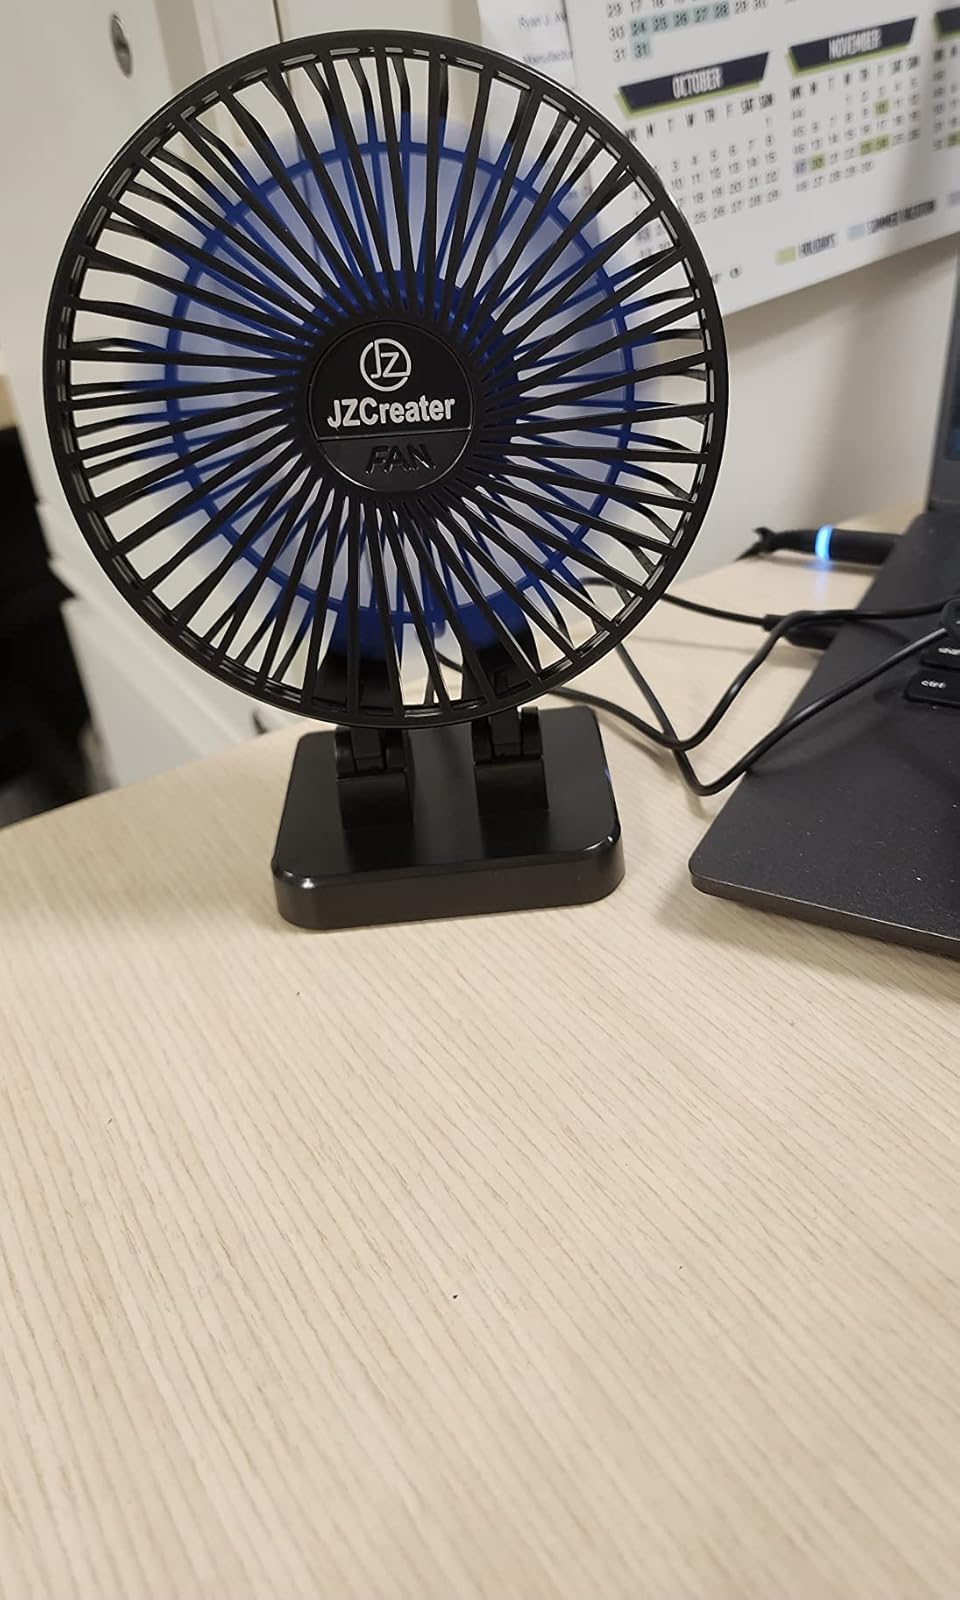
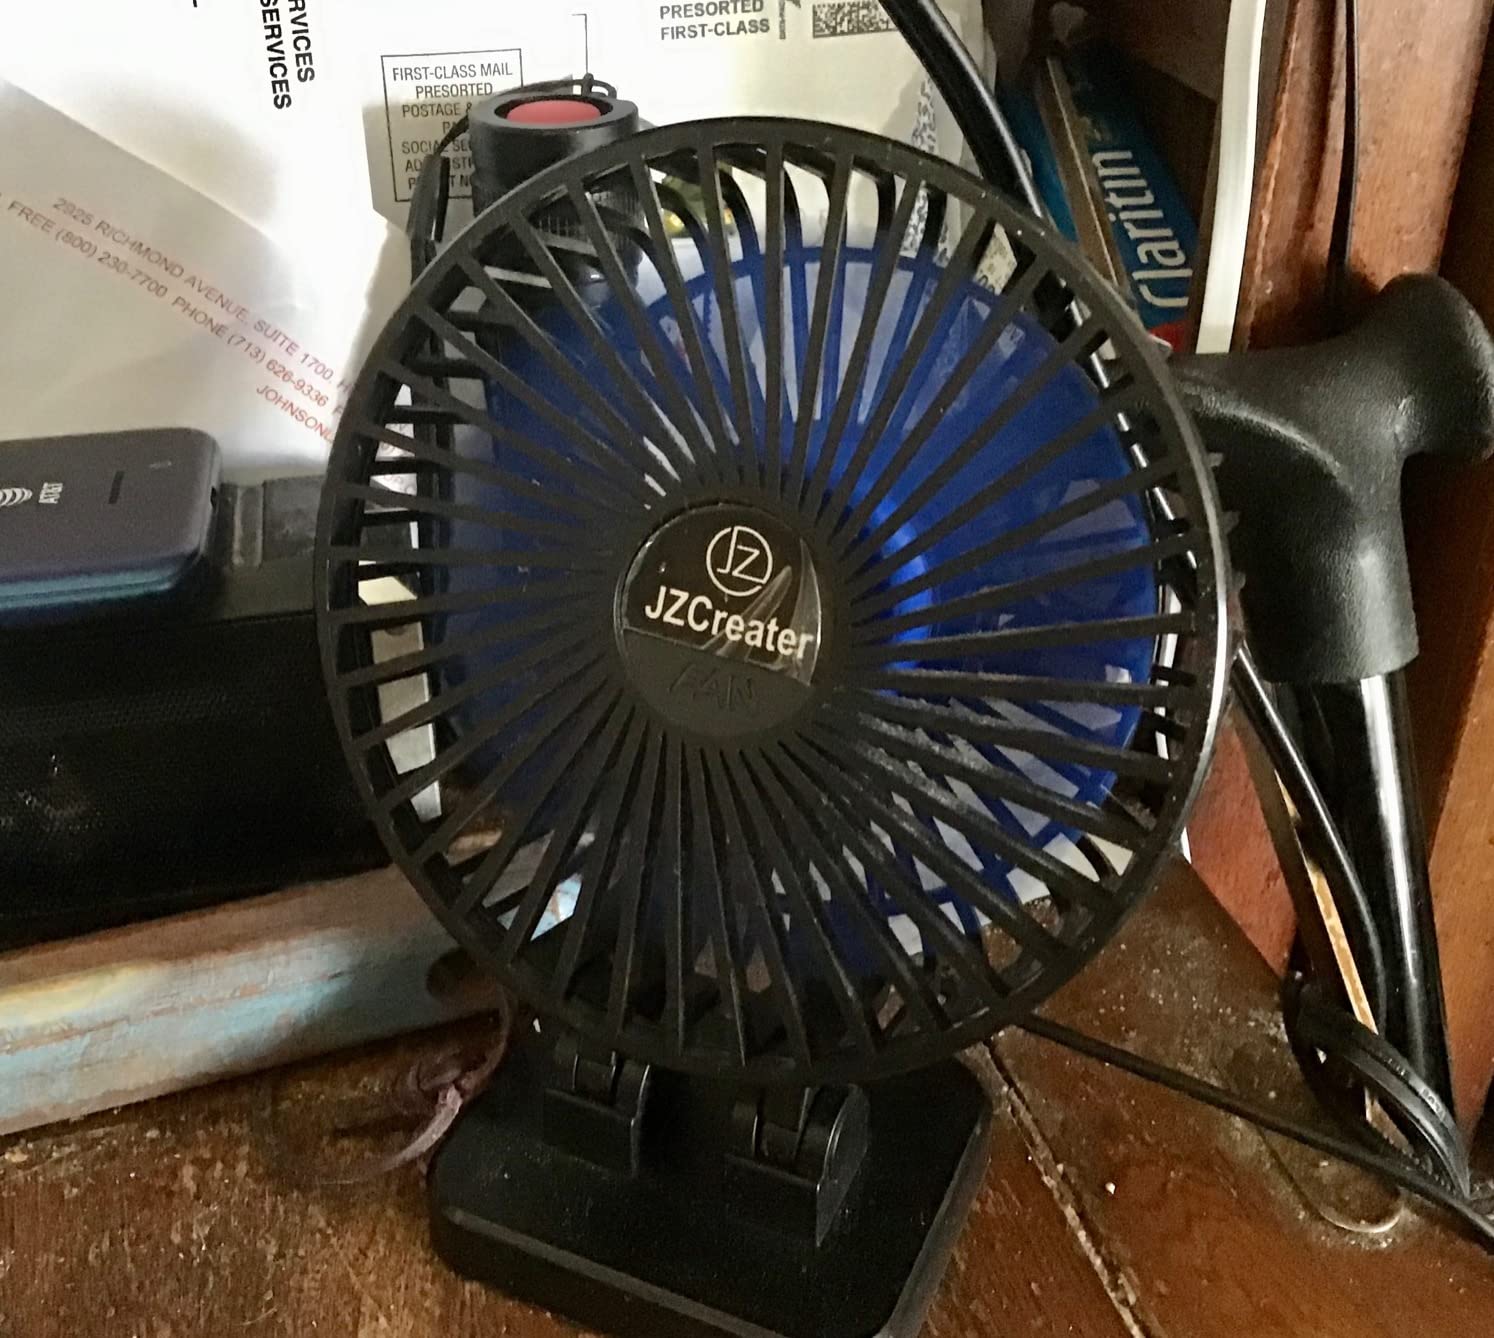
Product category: fan
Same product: yes